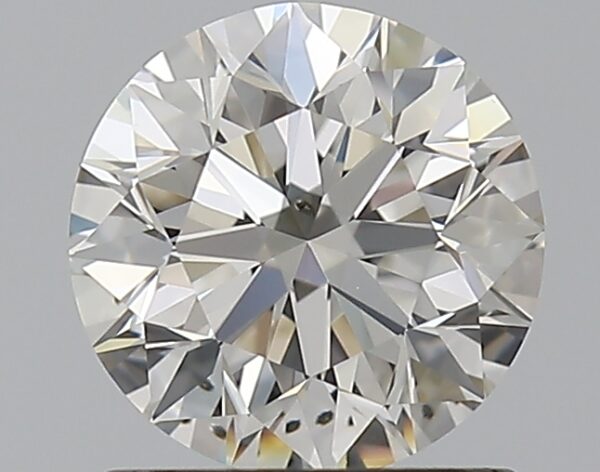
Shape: round
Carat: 1
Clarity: SI1
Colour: H
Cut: EX
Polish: EX
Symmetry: EX
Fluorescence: ST
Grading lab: GIA
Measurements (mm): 6.29 x 6.33 x 4.02